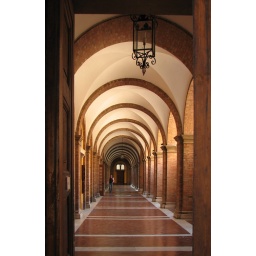
The doors at the Benedictine study house of Sant' Anselmo in Rome open into their cloister.